Levi Yale

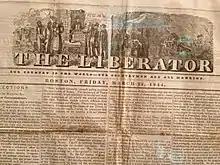
The Liberator, abolitionist newspaper, exhibit at the National Underground Railroad Freedom Center

In 1821, Yale was elected a member of the Connecticut State House of representatives, and figured prominently during the agitation of the anti-slavery question, jeopardizing his life number of times in defense of anti-slavery principles.